Maximilian armour

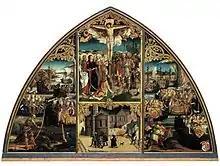
Burgkmair – S. Croce – Basilica Cycle 6

Early types of Maximilian armour with either no fluting or "wolfzähne" (wolf teeth) style fluting (which differs from classic Maximilian fluting) and could be worn with a sallet are called Schott-Sonnenberg style armour by Oakeshott. This transitional armour was worn from 1500 to 1520, and true Maximilian armour was worn from 1515 to 1525. Some other historians do not fully separate Schott-Sonnenberg style from Maximilian armour.